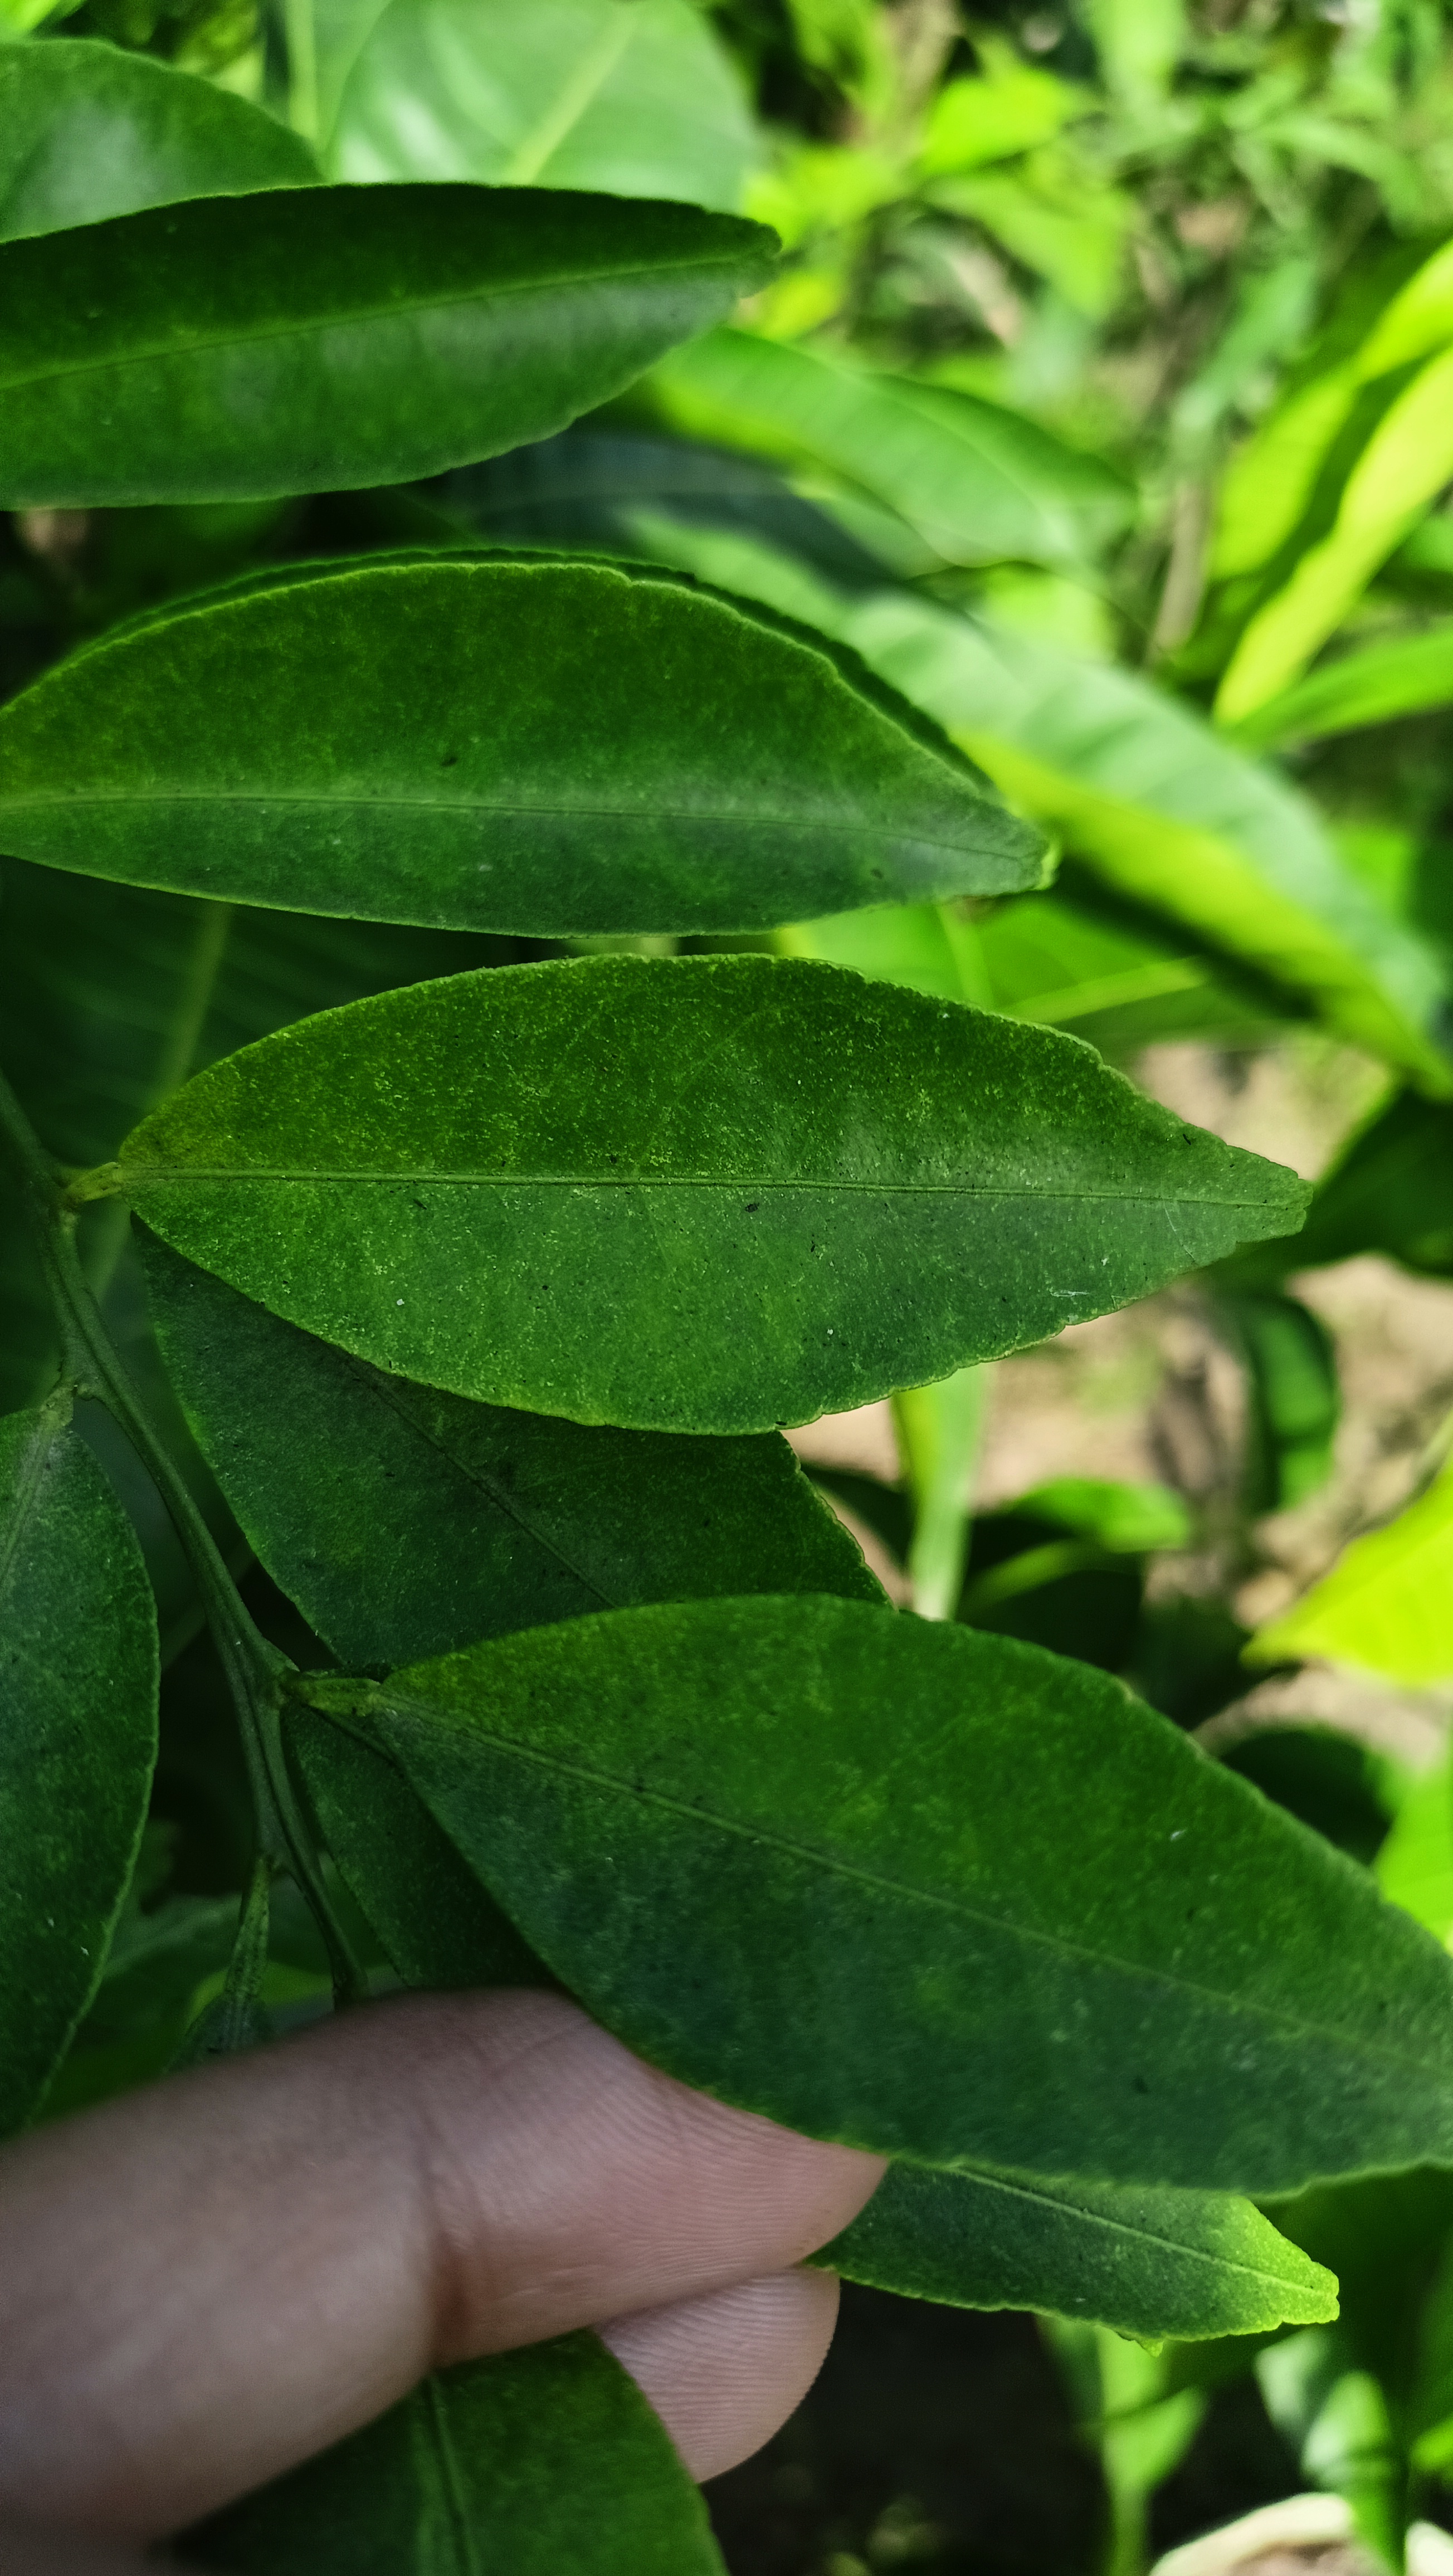
Mandarin leaf variety: Mandaring